Robert Hohlbaum

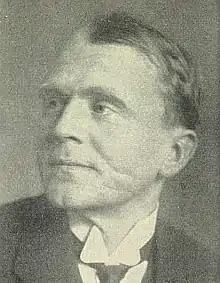
Robert Hohlbaum

Robert Hohlbaum (28 August 1886 – 4 February 1955) was an Austrian-German librarian, writer, and playwright. He was born as a son of an industrialist Alois Hohlbaum in what is now Krnov in the Czech Republic, then part of the Austro-Hungarian Empire and known by its German name, "Jägerndorf".